Cuttack

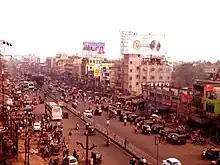
Badambadi Bus Stand

Cuttack has a Doordarshan centre that telecasts Odia programs. The Cuttack station of All India Radio started post-independence in 1948 and broadcasts programs in AM as well as FM bandwidth, catering to the whole state. At present, Cuttack has six local radio stations broadcasting on FM, including two from AIR. The private FM stations include 91.9 Sarthak FM, BIG 92.7 FM, RED 93.5 FM, and Radio Choklate 104 FM.